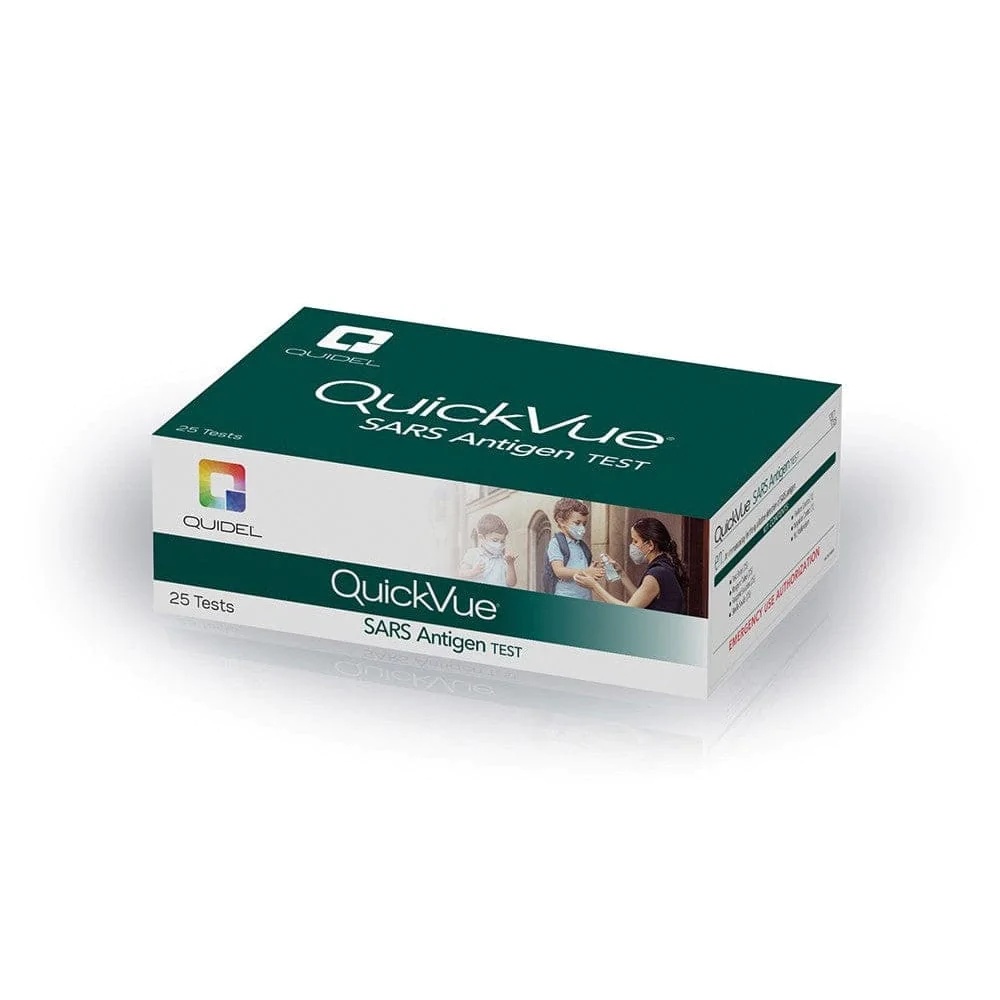
QUIDEL POC QUICKVUE SARS ANTIGEN TEST Dipstick, CLIA Waived, 25 tests/kit
Quidel QuickVue SARS Covid 19 Antigen Rapid Test Kit Dipstick test format. Results in 10 minutes. Two-color result. All components are included in the kit. Room temperature storage CLIA Waiver Required for purchase Feature Benefit Dipstick test format Simple workflow follows a similar format to CLIA-waived QuickVue assays. No instrument necessary. Results in 10 minutes Test and treat in the same office visit. Two-color result Easy to read and interpret. Blue control line and red test line. All components included in kit Ready to use, no need for additional equipment. Room temperature storage No refrigerator space needed. No need to wait for reagents to warm up. Rapid SARS-CoV-2 tests can be run immediately as needed. Sample type Anterior nares swab Time to results 10 minutes Kit storage conditions Room temperature (15°C to 30°C/59°F to 86°F) Internal controls Included External controls Positive and negative included PPA (Reference Extracted SARS-CoV-2 RT-PCR Assay) 96.6% NPA (Reference Extracted SARS-CoV-2 RT-PCR Assay) 99.3% CLIA complexity Waived*
Brand: Quidel Corporation
Category: Health & Beauty > Health Care > Medical Tests > COVID-19 Tests